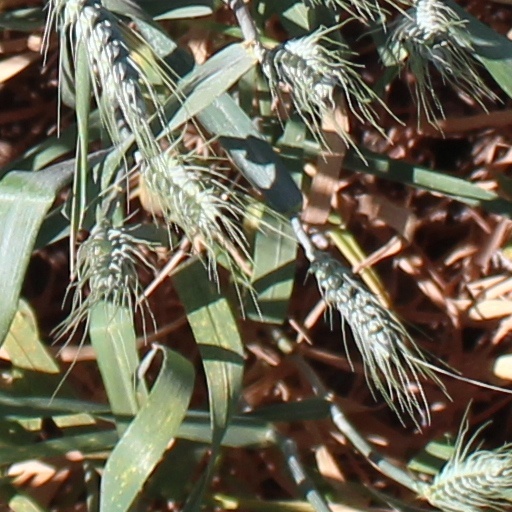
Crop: wheat